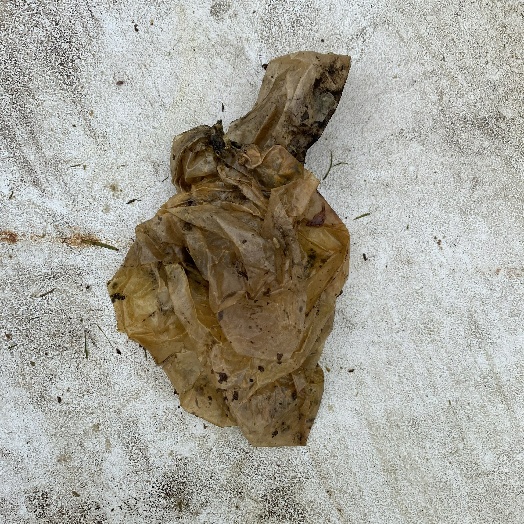
Label: Miscellaneous Trash